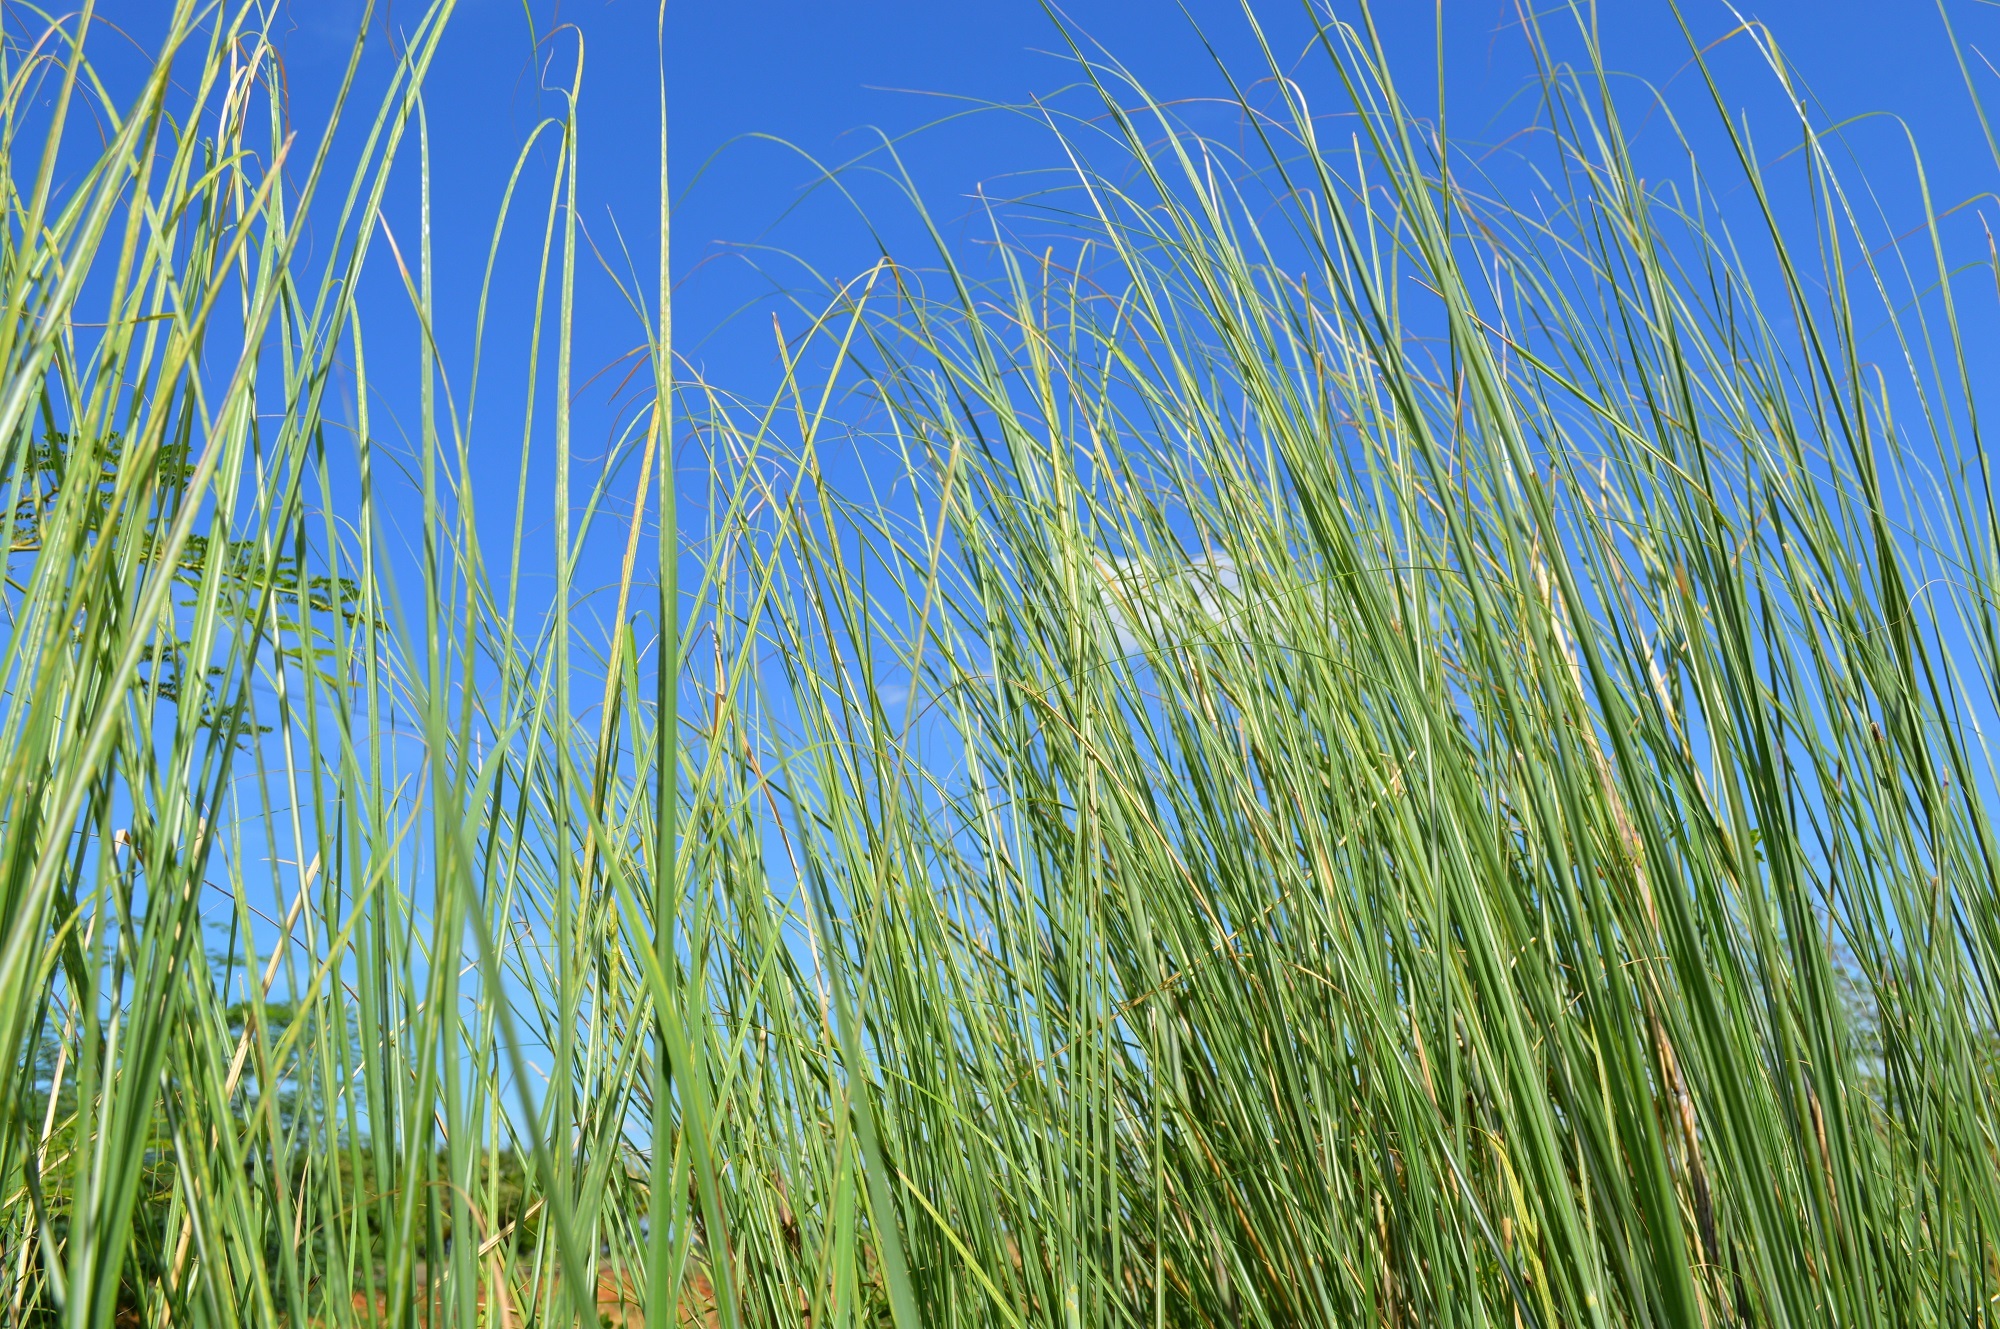
landscape, tree, nature, grass, branch, cloud, plant, sky, field, lawn, meadow, prairie, countryside, sunlight, leaf, flower, green, crop, natural, blue, agriculture, grassland, ecosystem, flowering plant, grass family, plant stem, land plant, phragmites, arecales